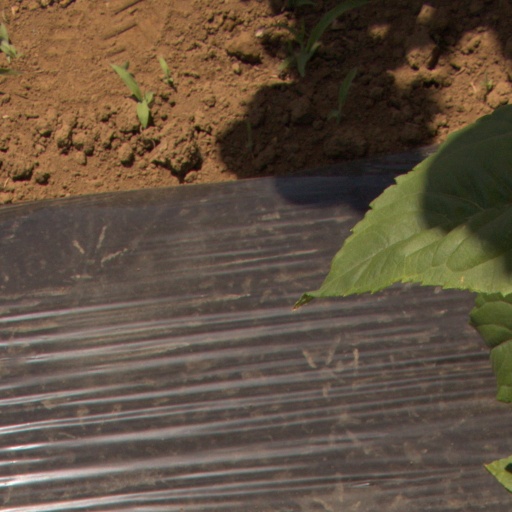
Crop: Jerusalem artichoke